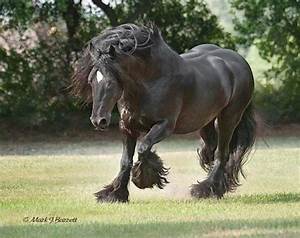
Label: cavallo